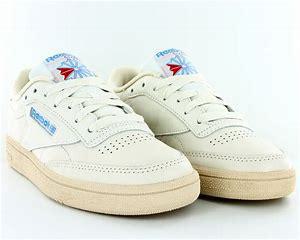
Brand: Reebok
Model: Club C